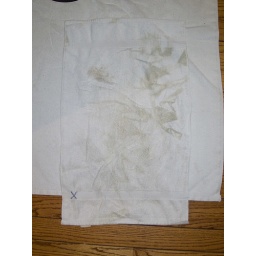
White towels that were used to clean the shelves and drawers in the kitchen cabinets are now brown and filthy